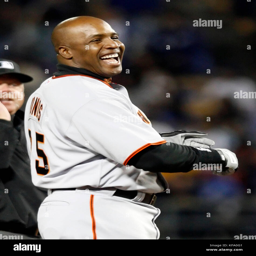
baseball player laughs in the third inning of a baseball game against sports team